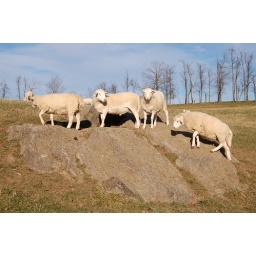
lambs playing king of the mountain on a rock in their pasture 2.